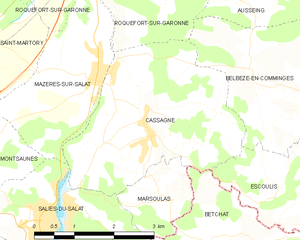
Cassagne est une commune française située dans le département de la Haute-Garonne, en région Occitanie.